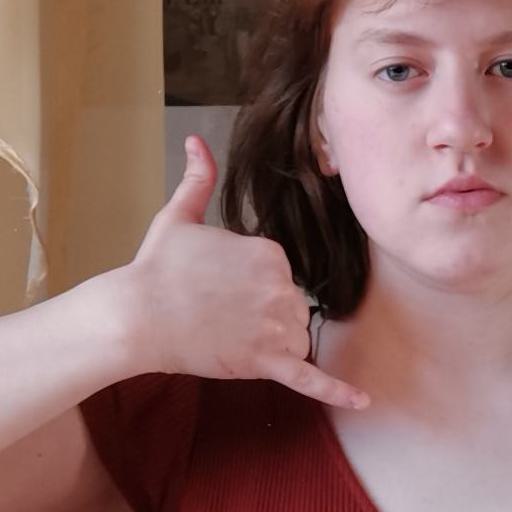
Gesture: call